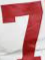
Number: 7